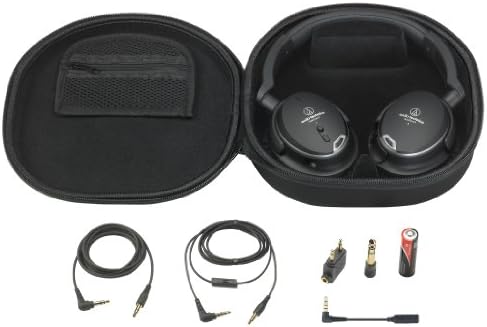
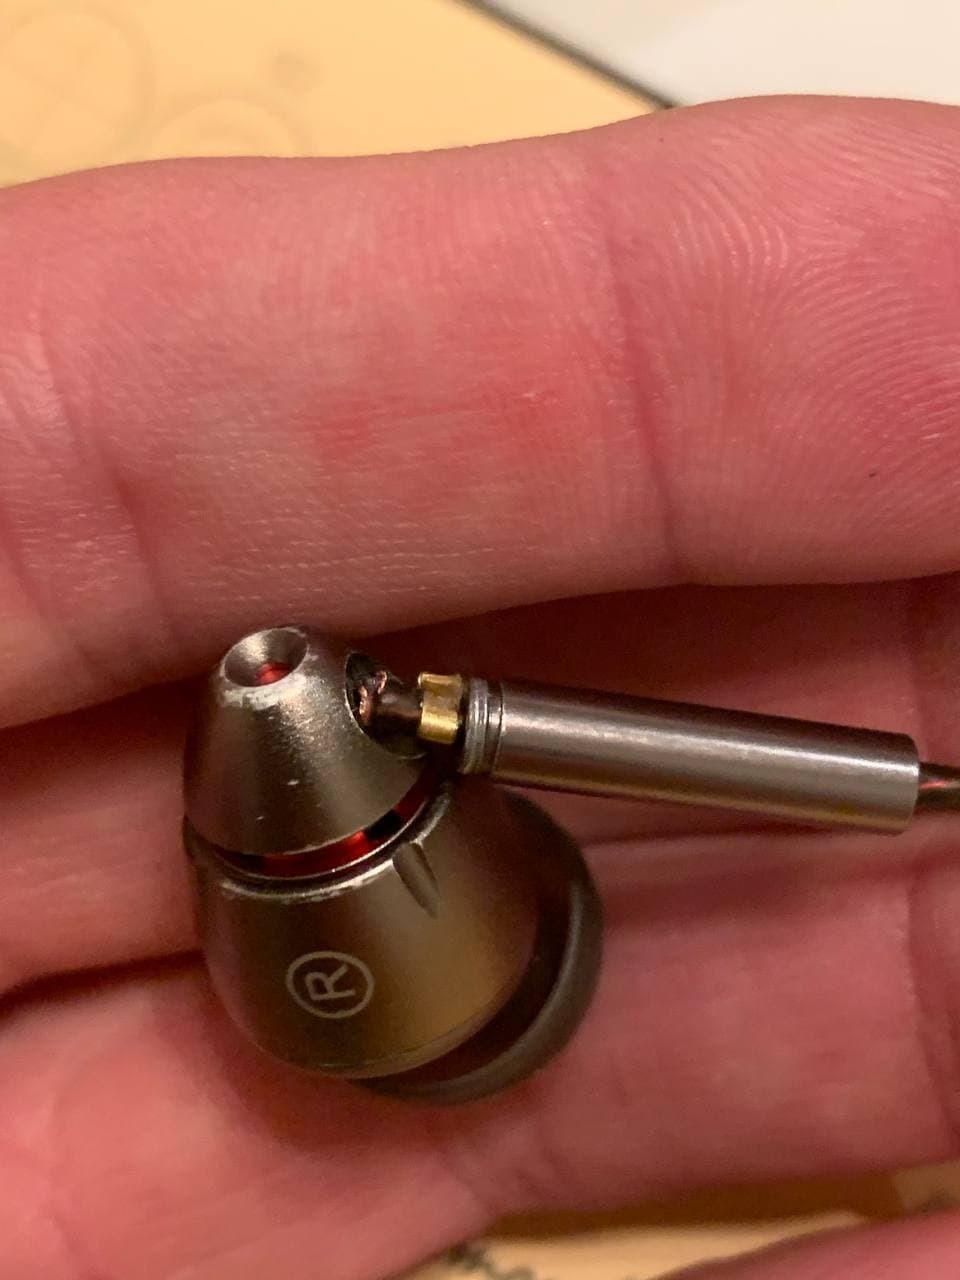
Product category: headphones
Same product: no